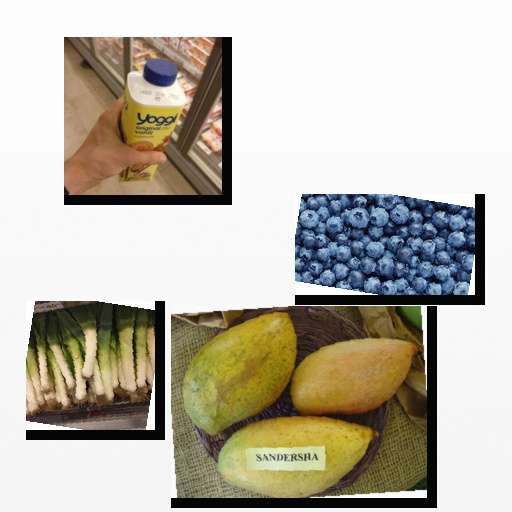
Food items: strawberry_yogurt, blueberry, leek, mango